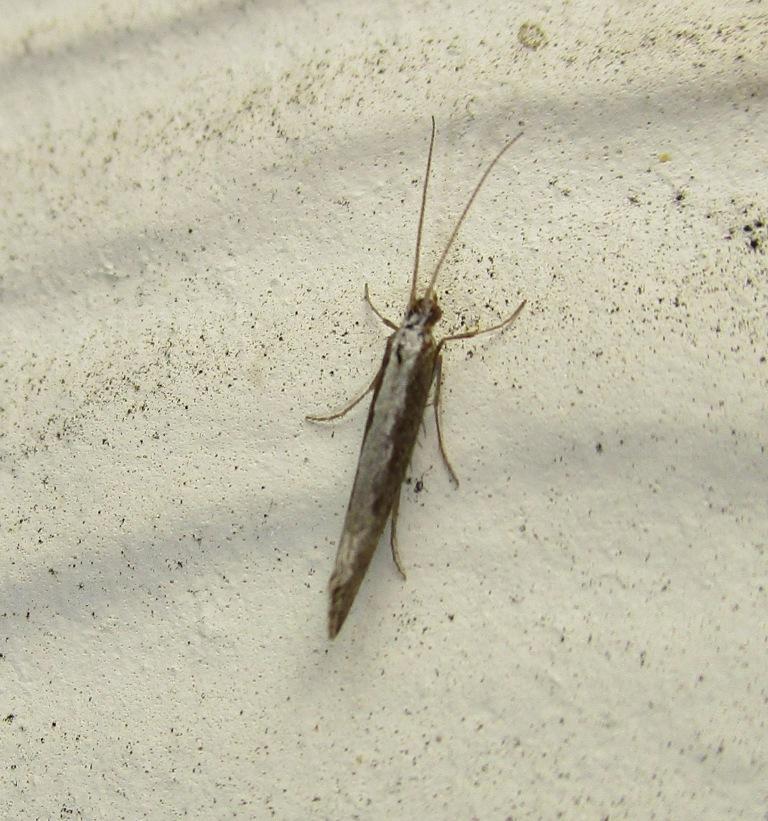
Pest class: diamondback_moth